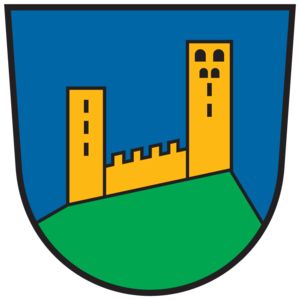
Liebenfels est une commune autrichienne du district de Sankt Veit an der Glan en Carinthie.